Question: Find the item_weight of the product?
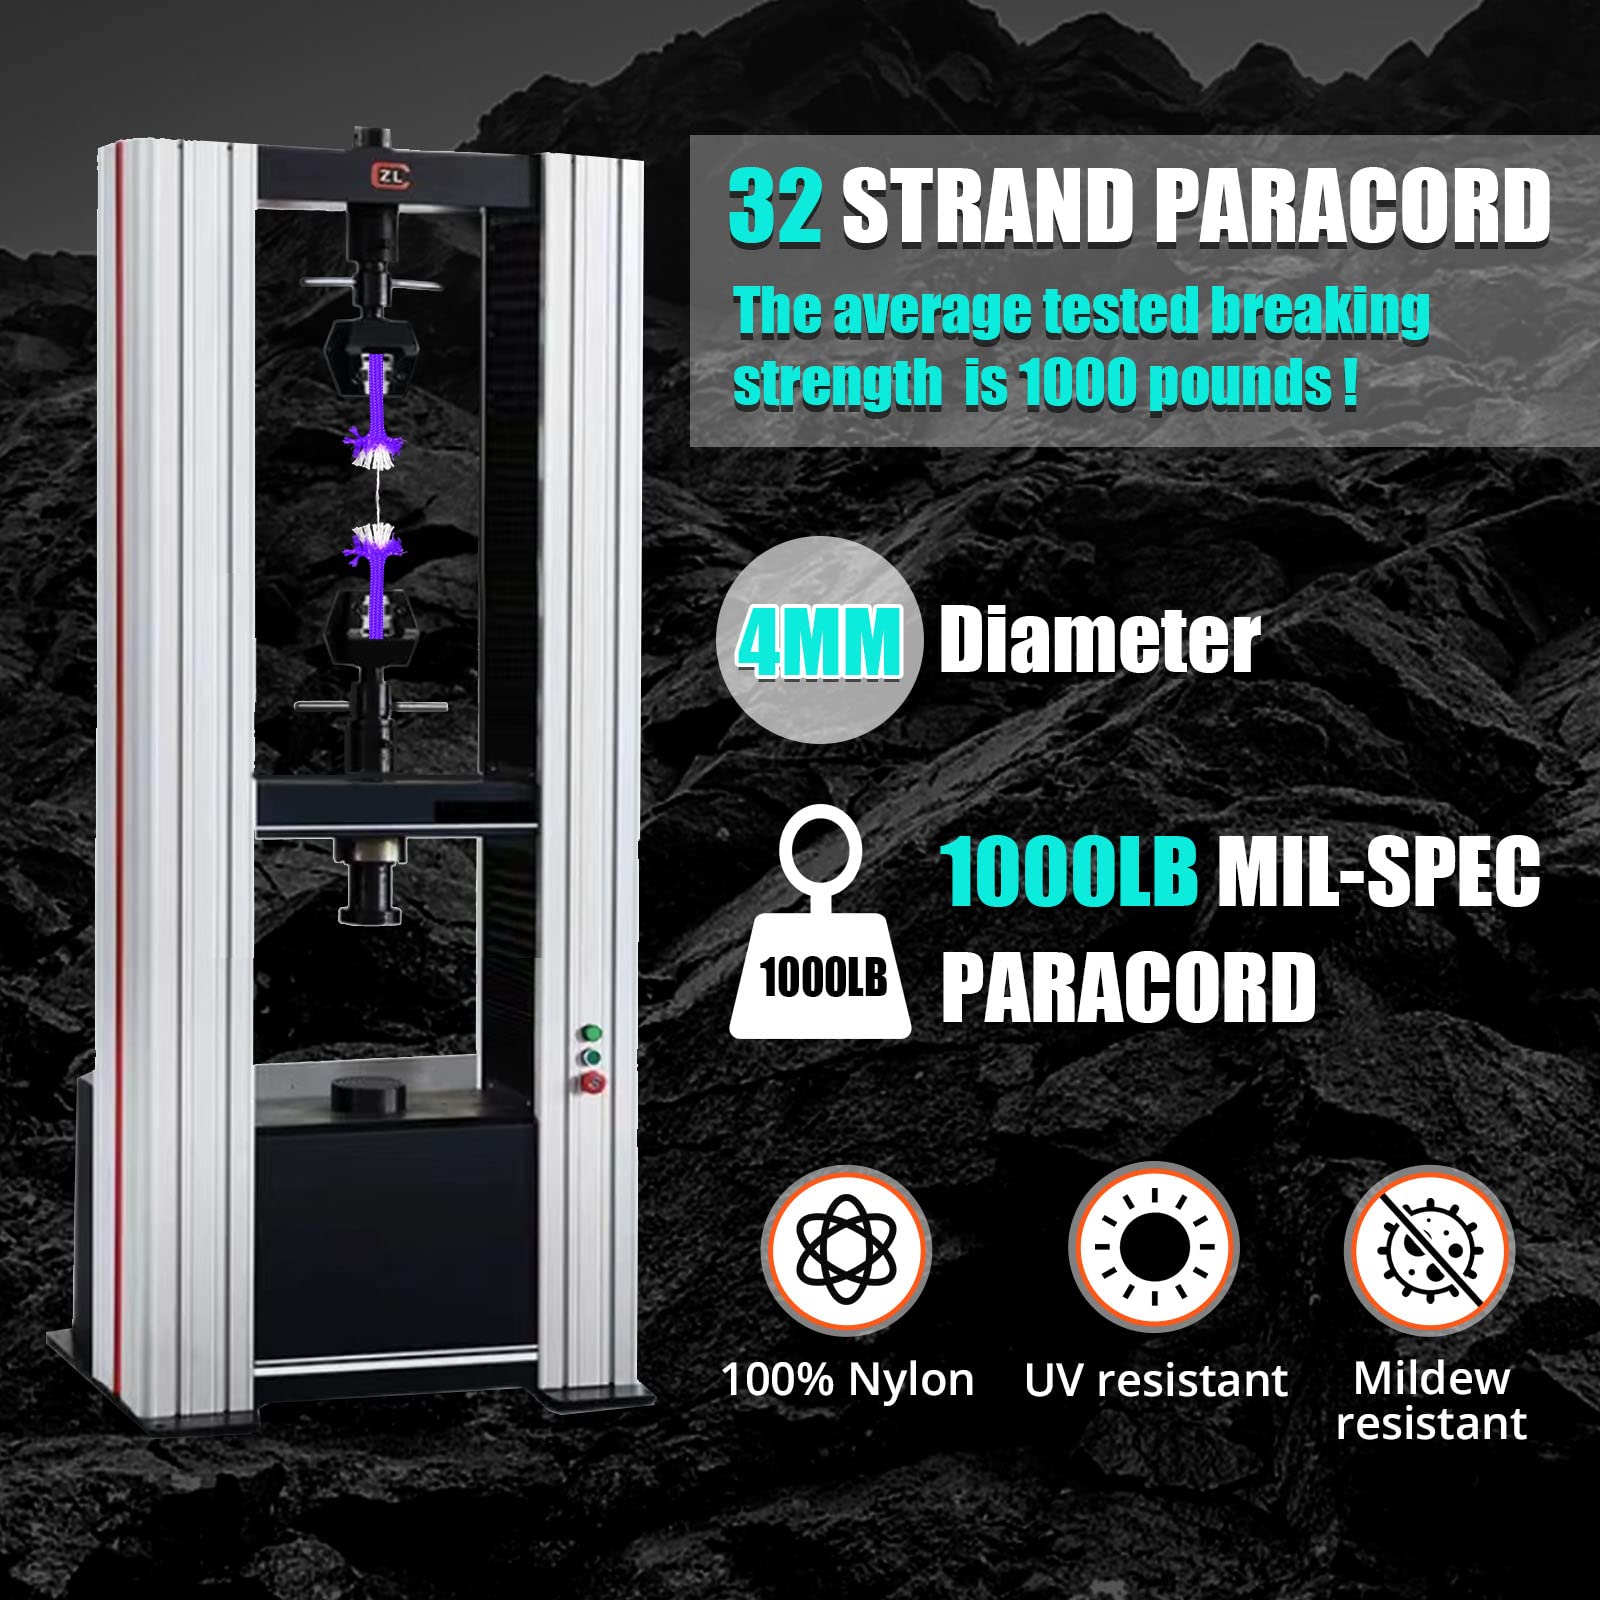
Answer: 1000.0 pound